South Monmouthshire (UK Parliament constituency)

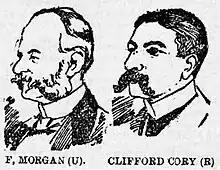

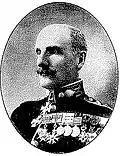
Herbert

Another General Election was required to take place before the end of 1915. The political parties had been making preparations for an election to take place and by July 1914, the following candidates had been selected;